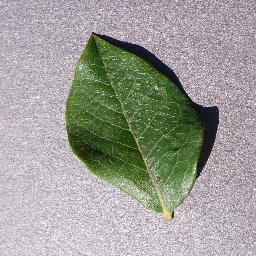
Label: Blueberry___healthy